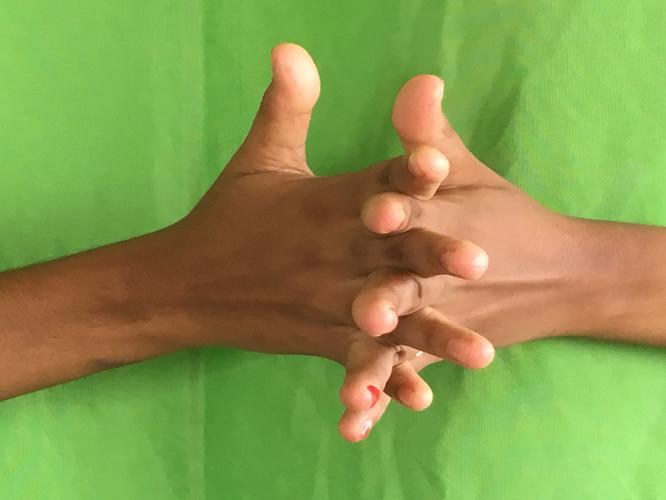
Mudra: Karkatta
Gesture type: double_hand